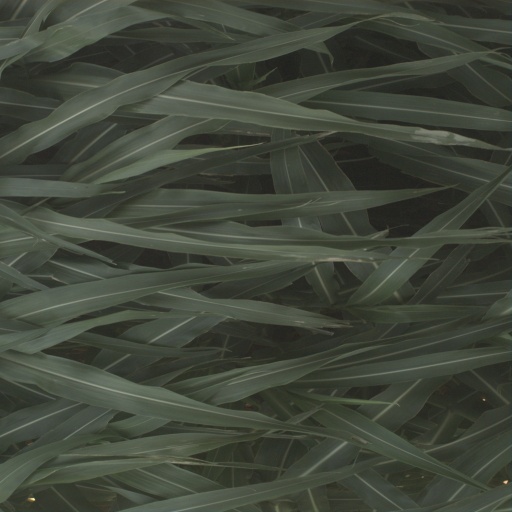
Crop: sorghum